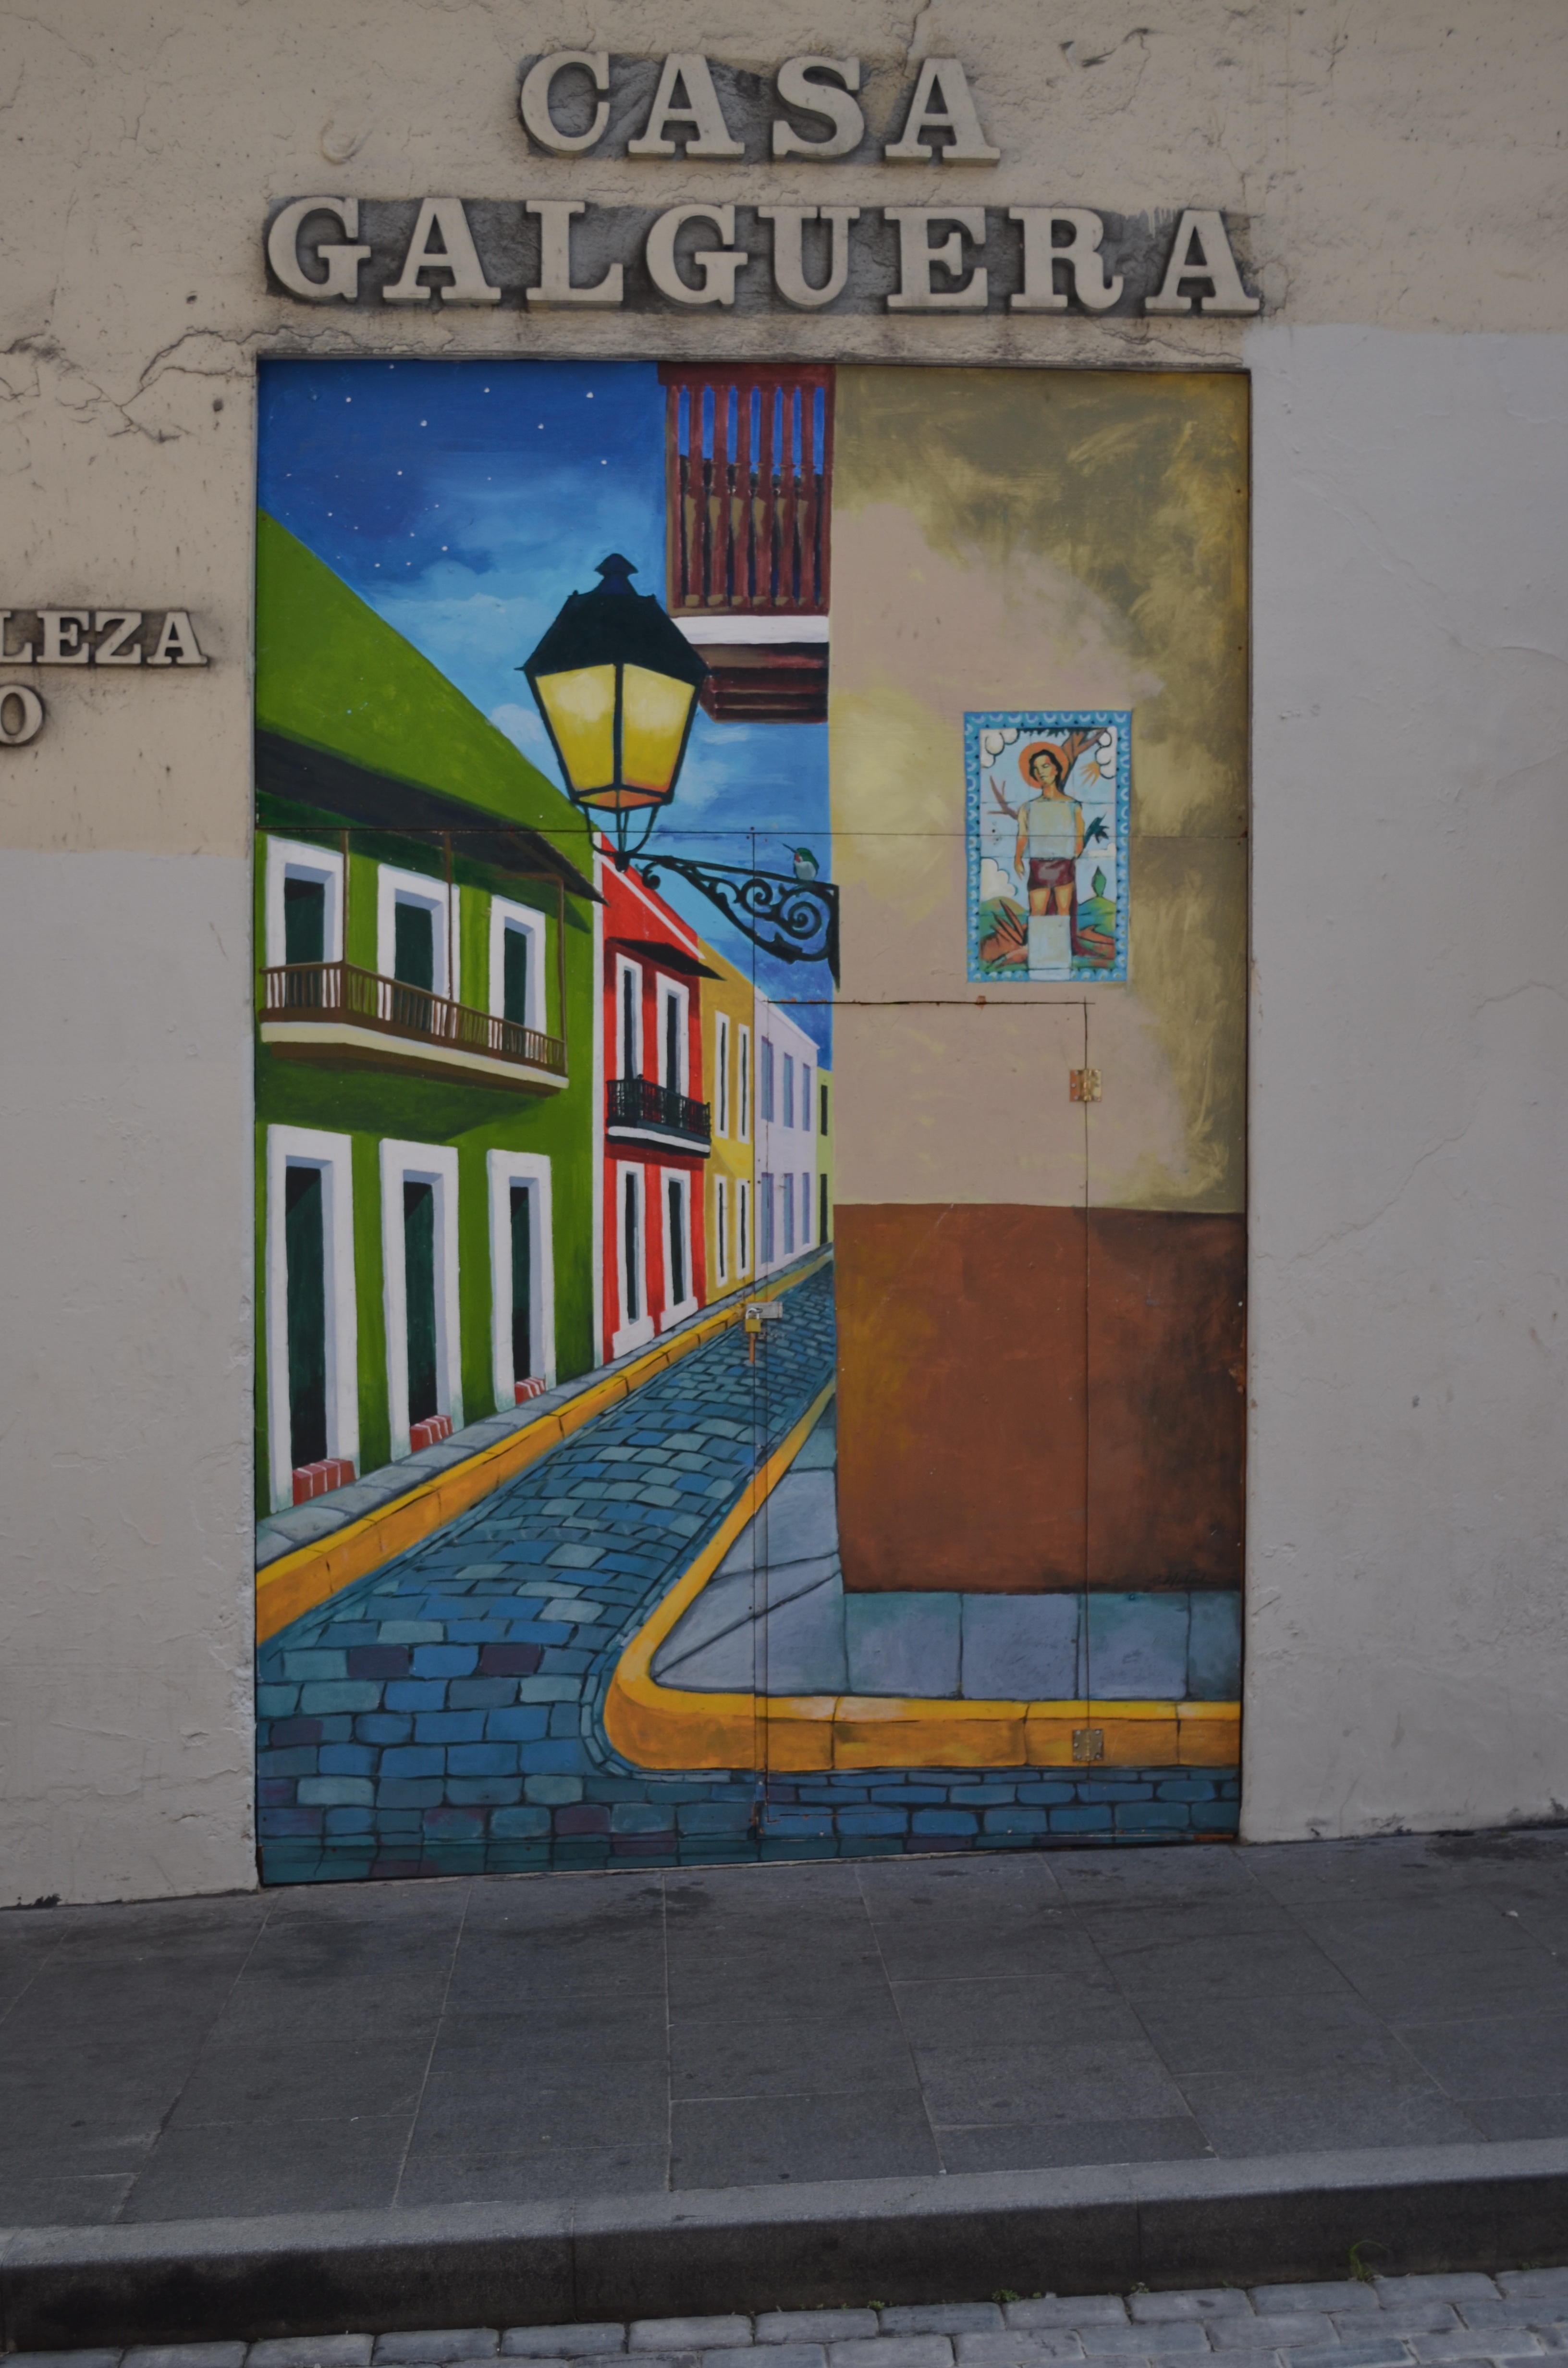
road, street, wall, color, graffiti, street art, art, mural, shape, puerto rico, san juan, urban area